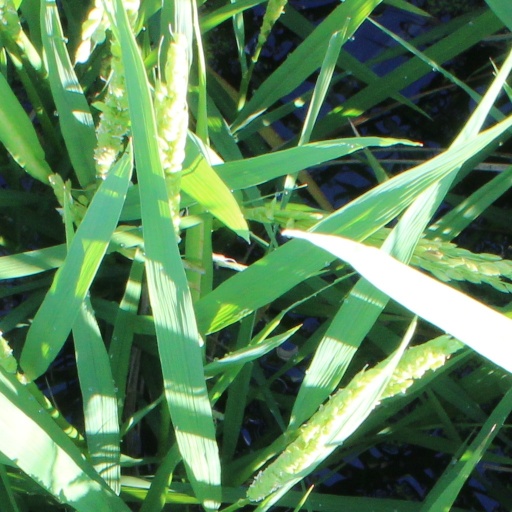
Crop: rice